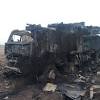
Label: Pantsir-S1